1999 Constituent National Assembly of Venezuela

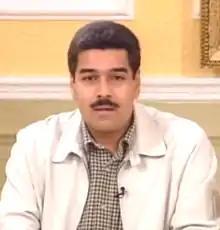
Nicolás Maduro

On 25 August, the conflict between the Constituent Assembly and the Congress openly broke out. Taking advantage of a parliamentary recess, the pro-government constituent majority occupied the Federal Legislative Palace, suspended the sessions of the Congress, reduced its commissions to a minimum and created a delegated commission made up of 23 congressmen who could legislate, but always subject to the veto of the Constituent Assembly in important matters. Congressmen from Democratic Action, Copei and Project Venezuela protested the measure, which they called a coup d'état, and called for an emergency session in the Federal Palace. Aristóbulo Istúriz, president of the Constituent Assembly warned them that "the people would shut them down" if they tried to do so. On 27 August, opposition congressmen tried to enter the Congress but were repelled by Chavista sympathizers, who injured thirty of the first ones when they tried to jump over the fence surrounding the building.